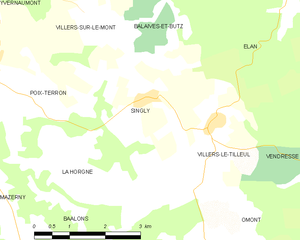
Carte des communes françaises: Singly